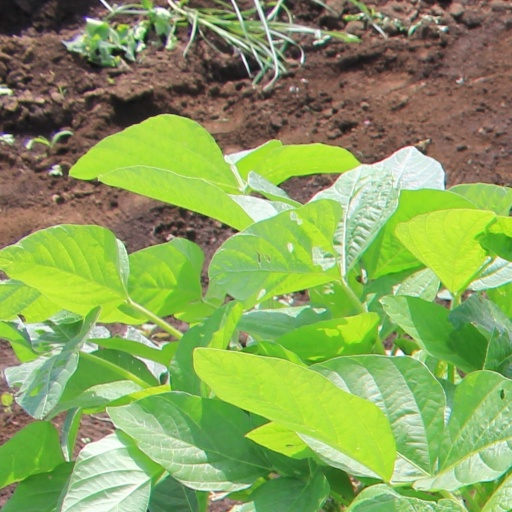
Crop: soybean